Saint-André-le-Désert

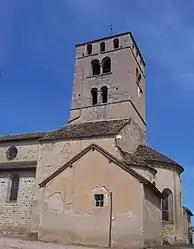
The church in Saint-André-le-Désert

Saint-André-le-Désert is a commune in the Saône-et-Loire department in the region of Bourgogne-Franche-Comté in eastern France.